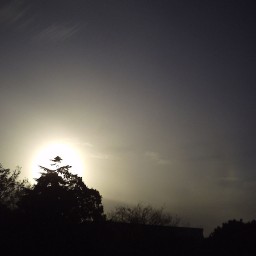
Cloud type: Cirrostratus (Cs)